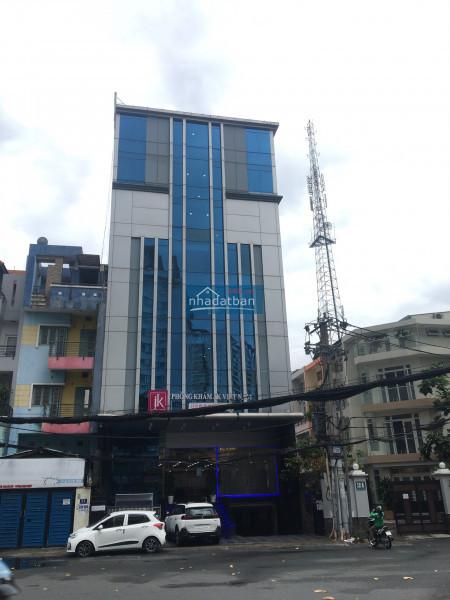
có một vài chiếc ô tô xuất hiện ở trước toà nhà cao tầng